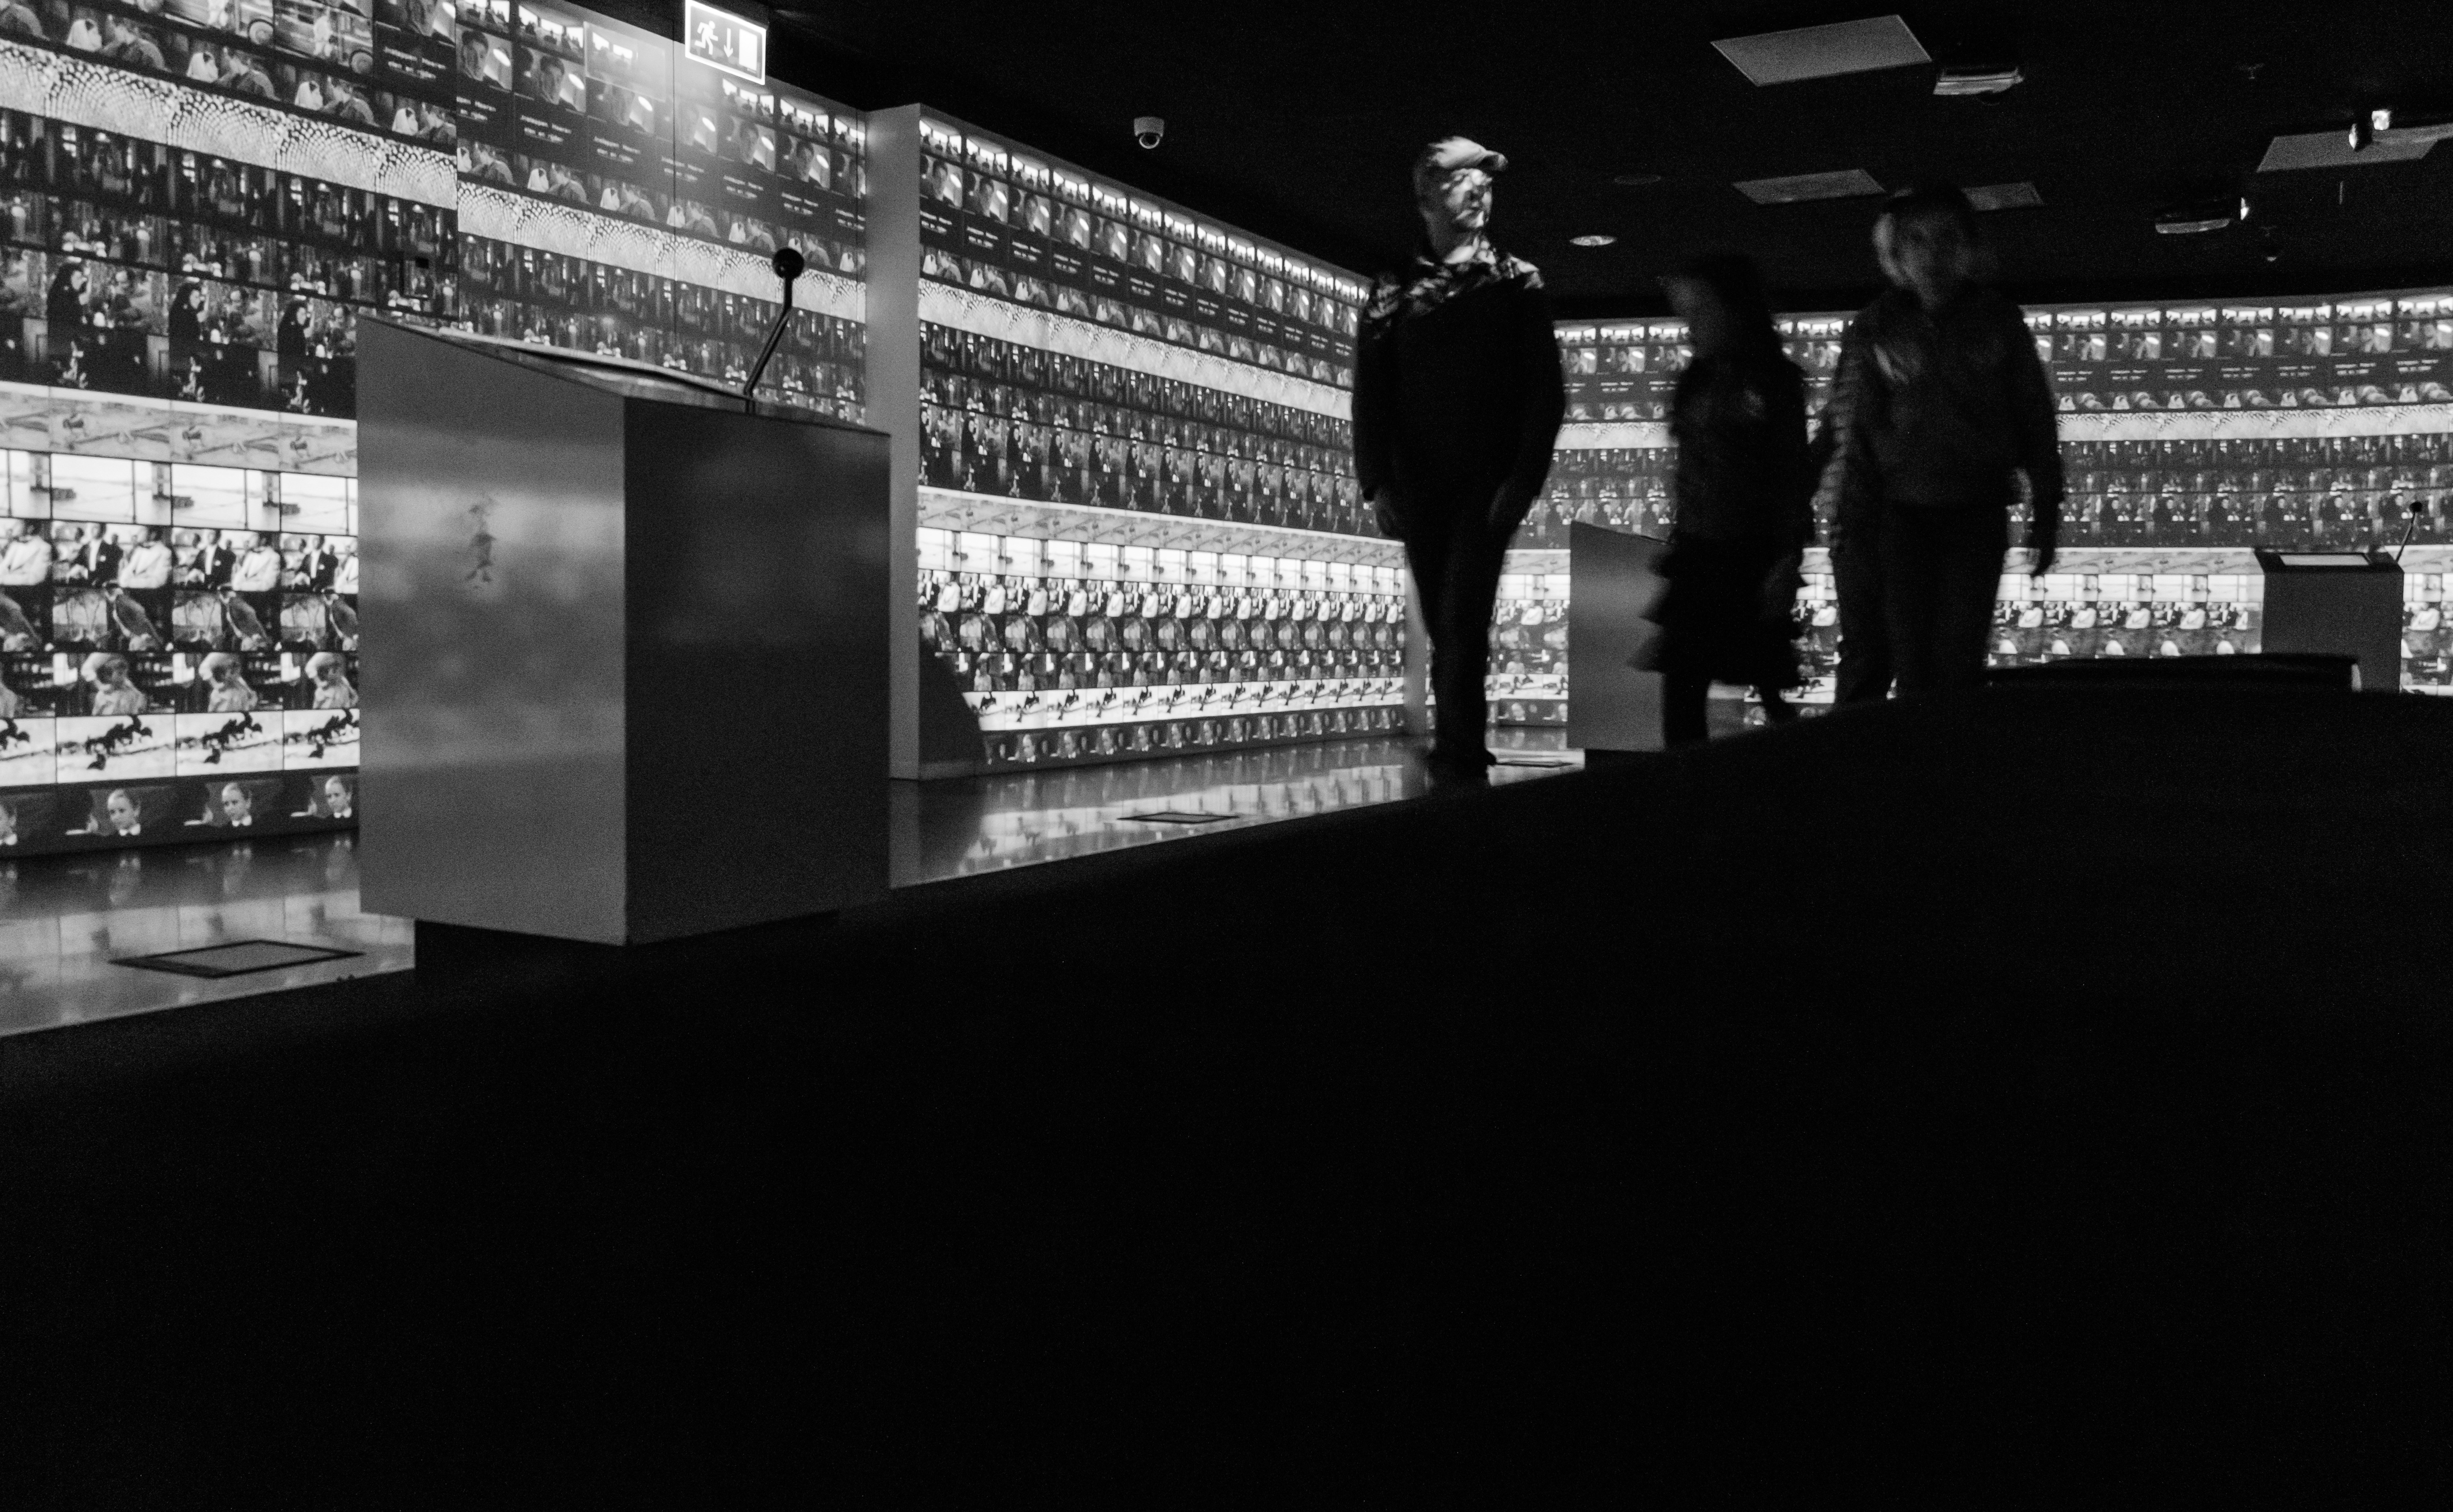
silhouette, black and white, structure, white, night, photography, wall, dark, darkness, black, room, monochrome, amsterdam, stage, photograph, cinema, image, shape, movie, sonystreetphotographer, beamer, projection, eyeamsterdam, monochrome photography, film noir